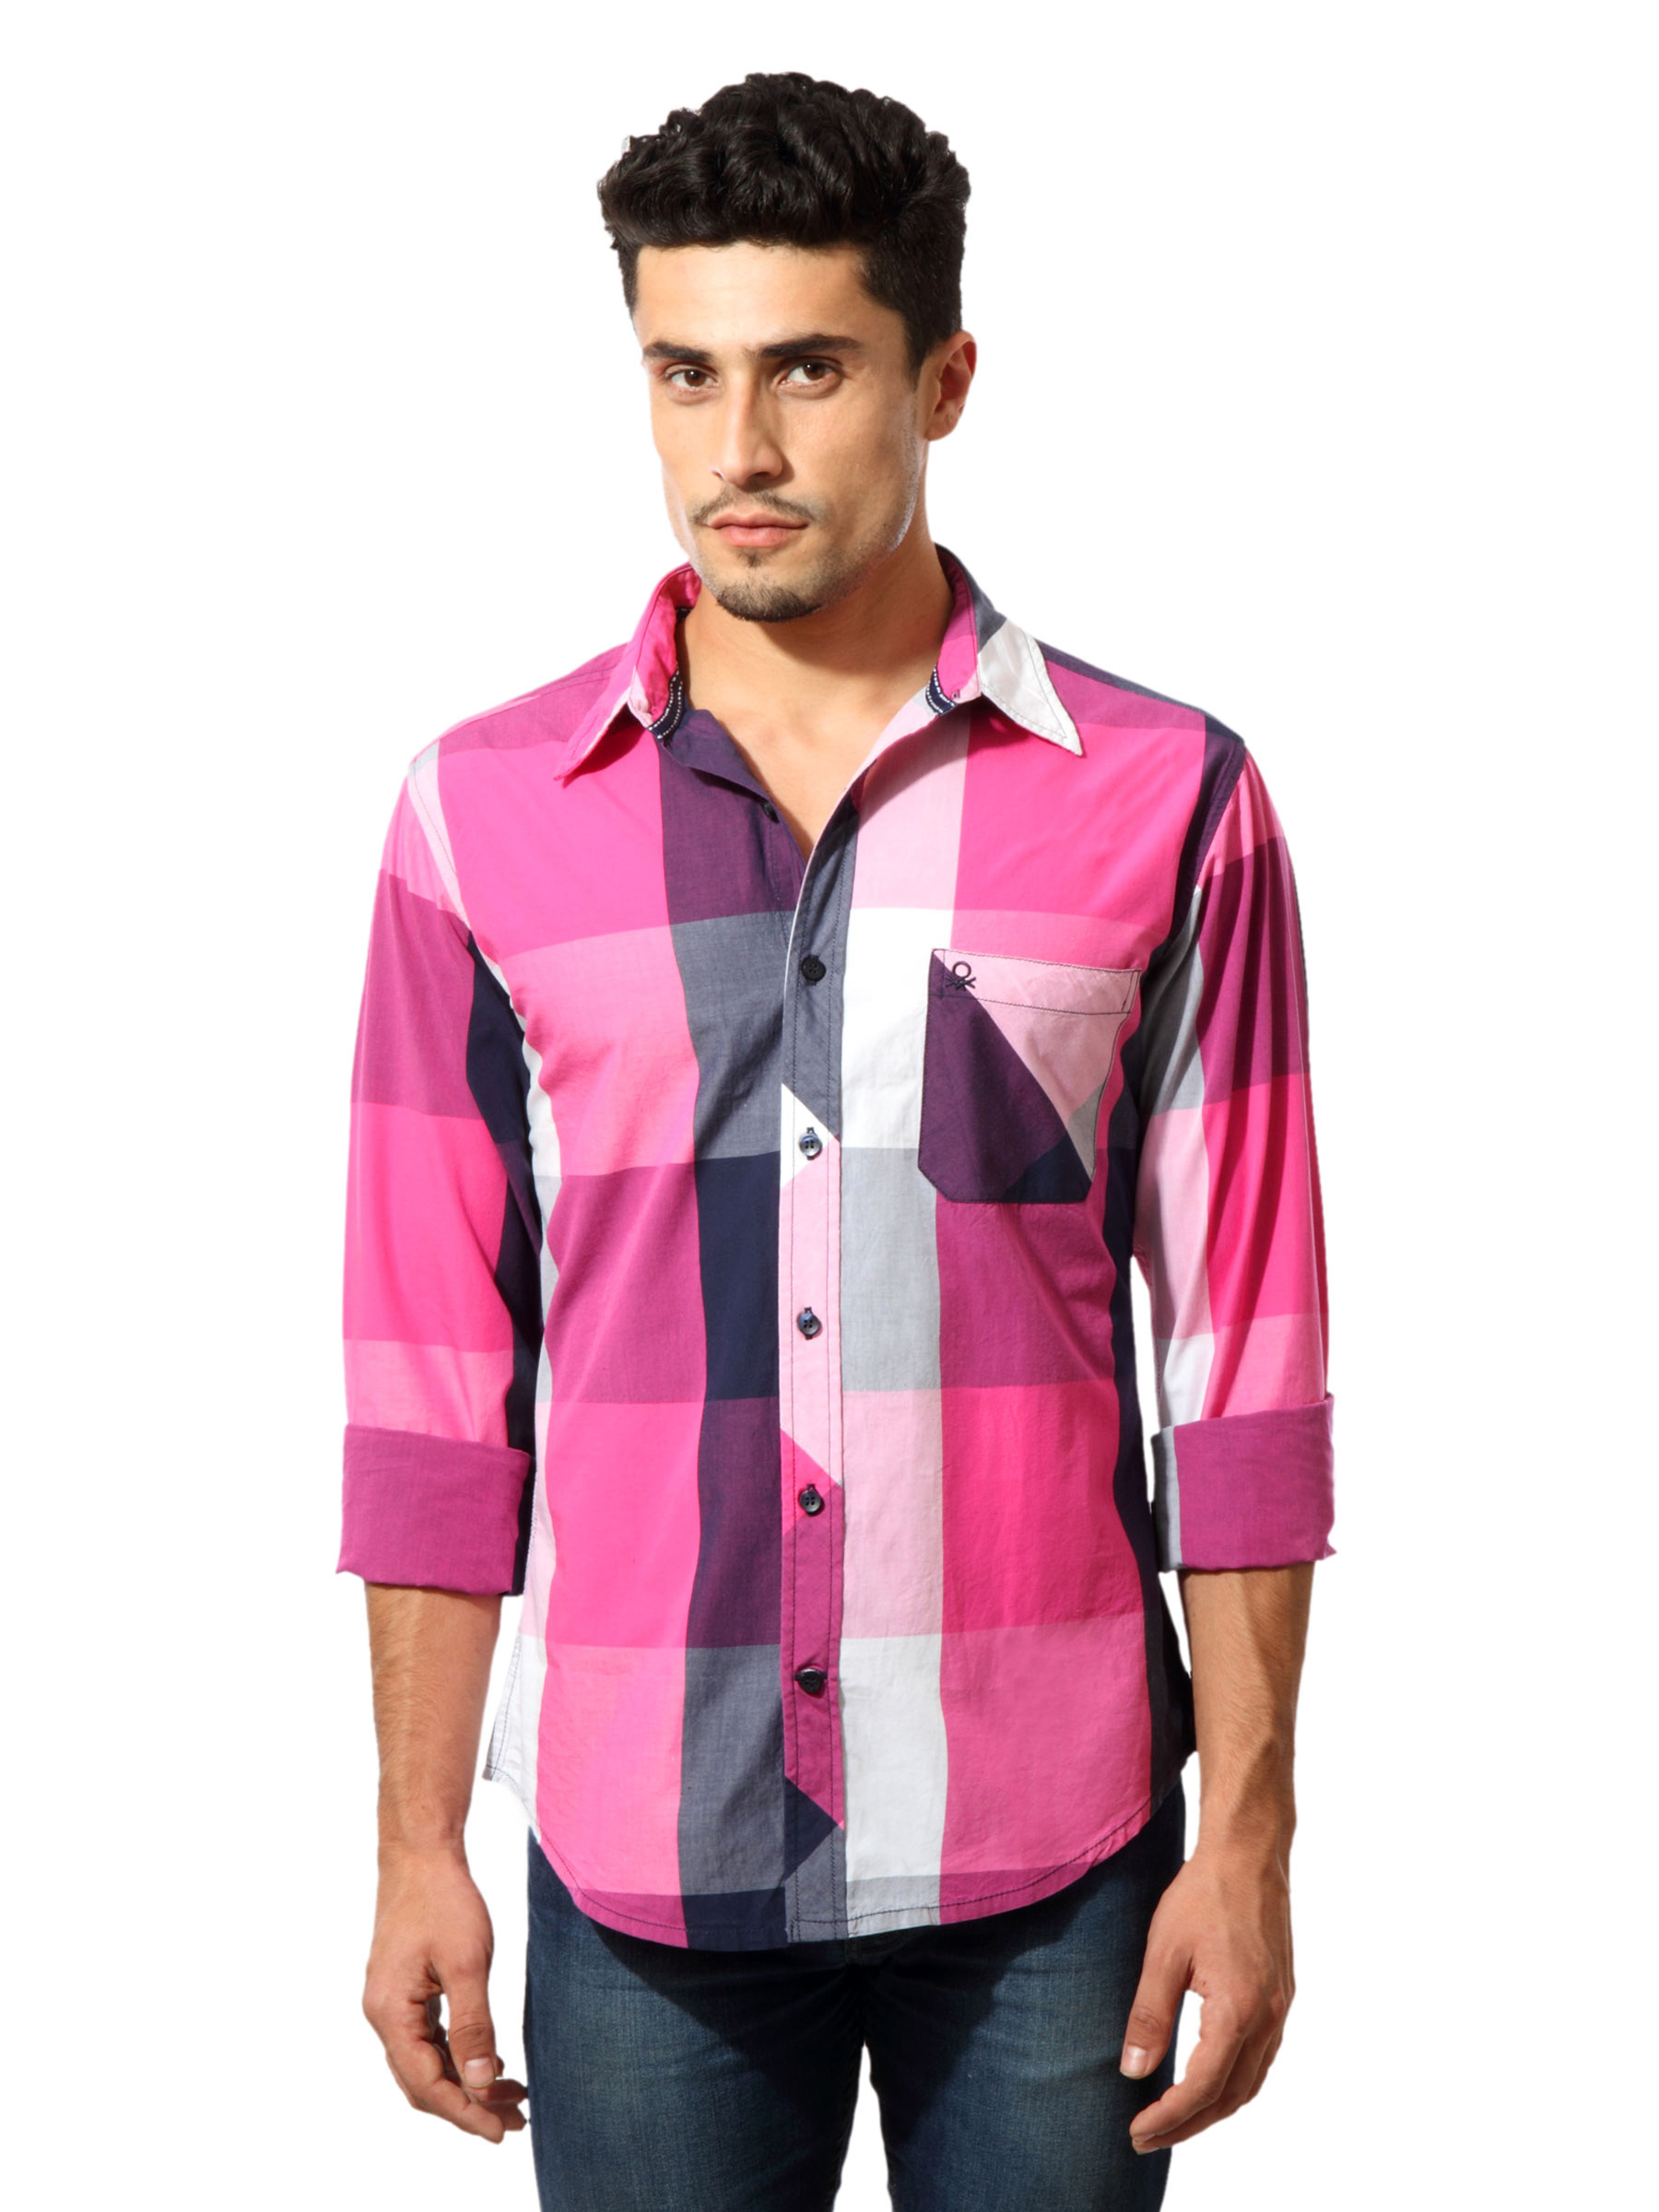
United Colors of Benetton Men Check Multi Shirt
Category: Apparel / Topwear / Shirts
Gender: Men
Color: Multi
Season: Summer 2012
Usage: Casual